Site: brandenburg
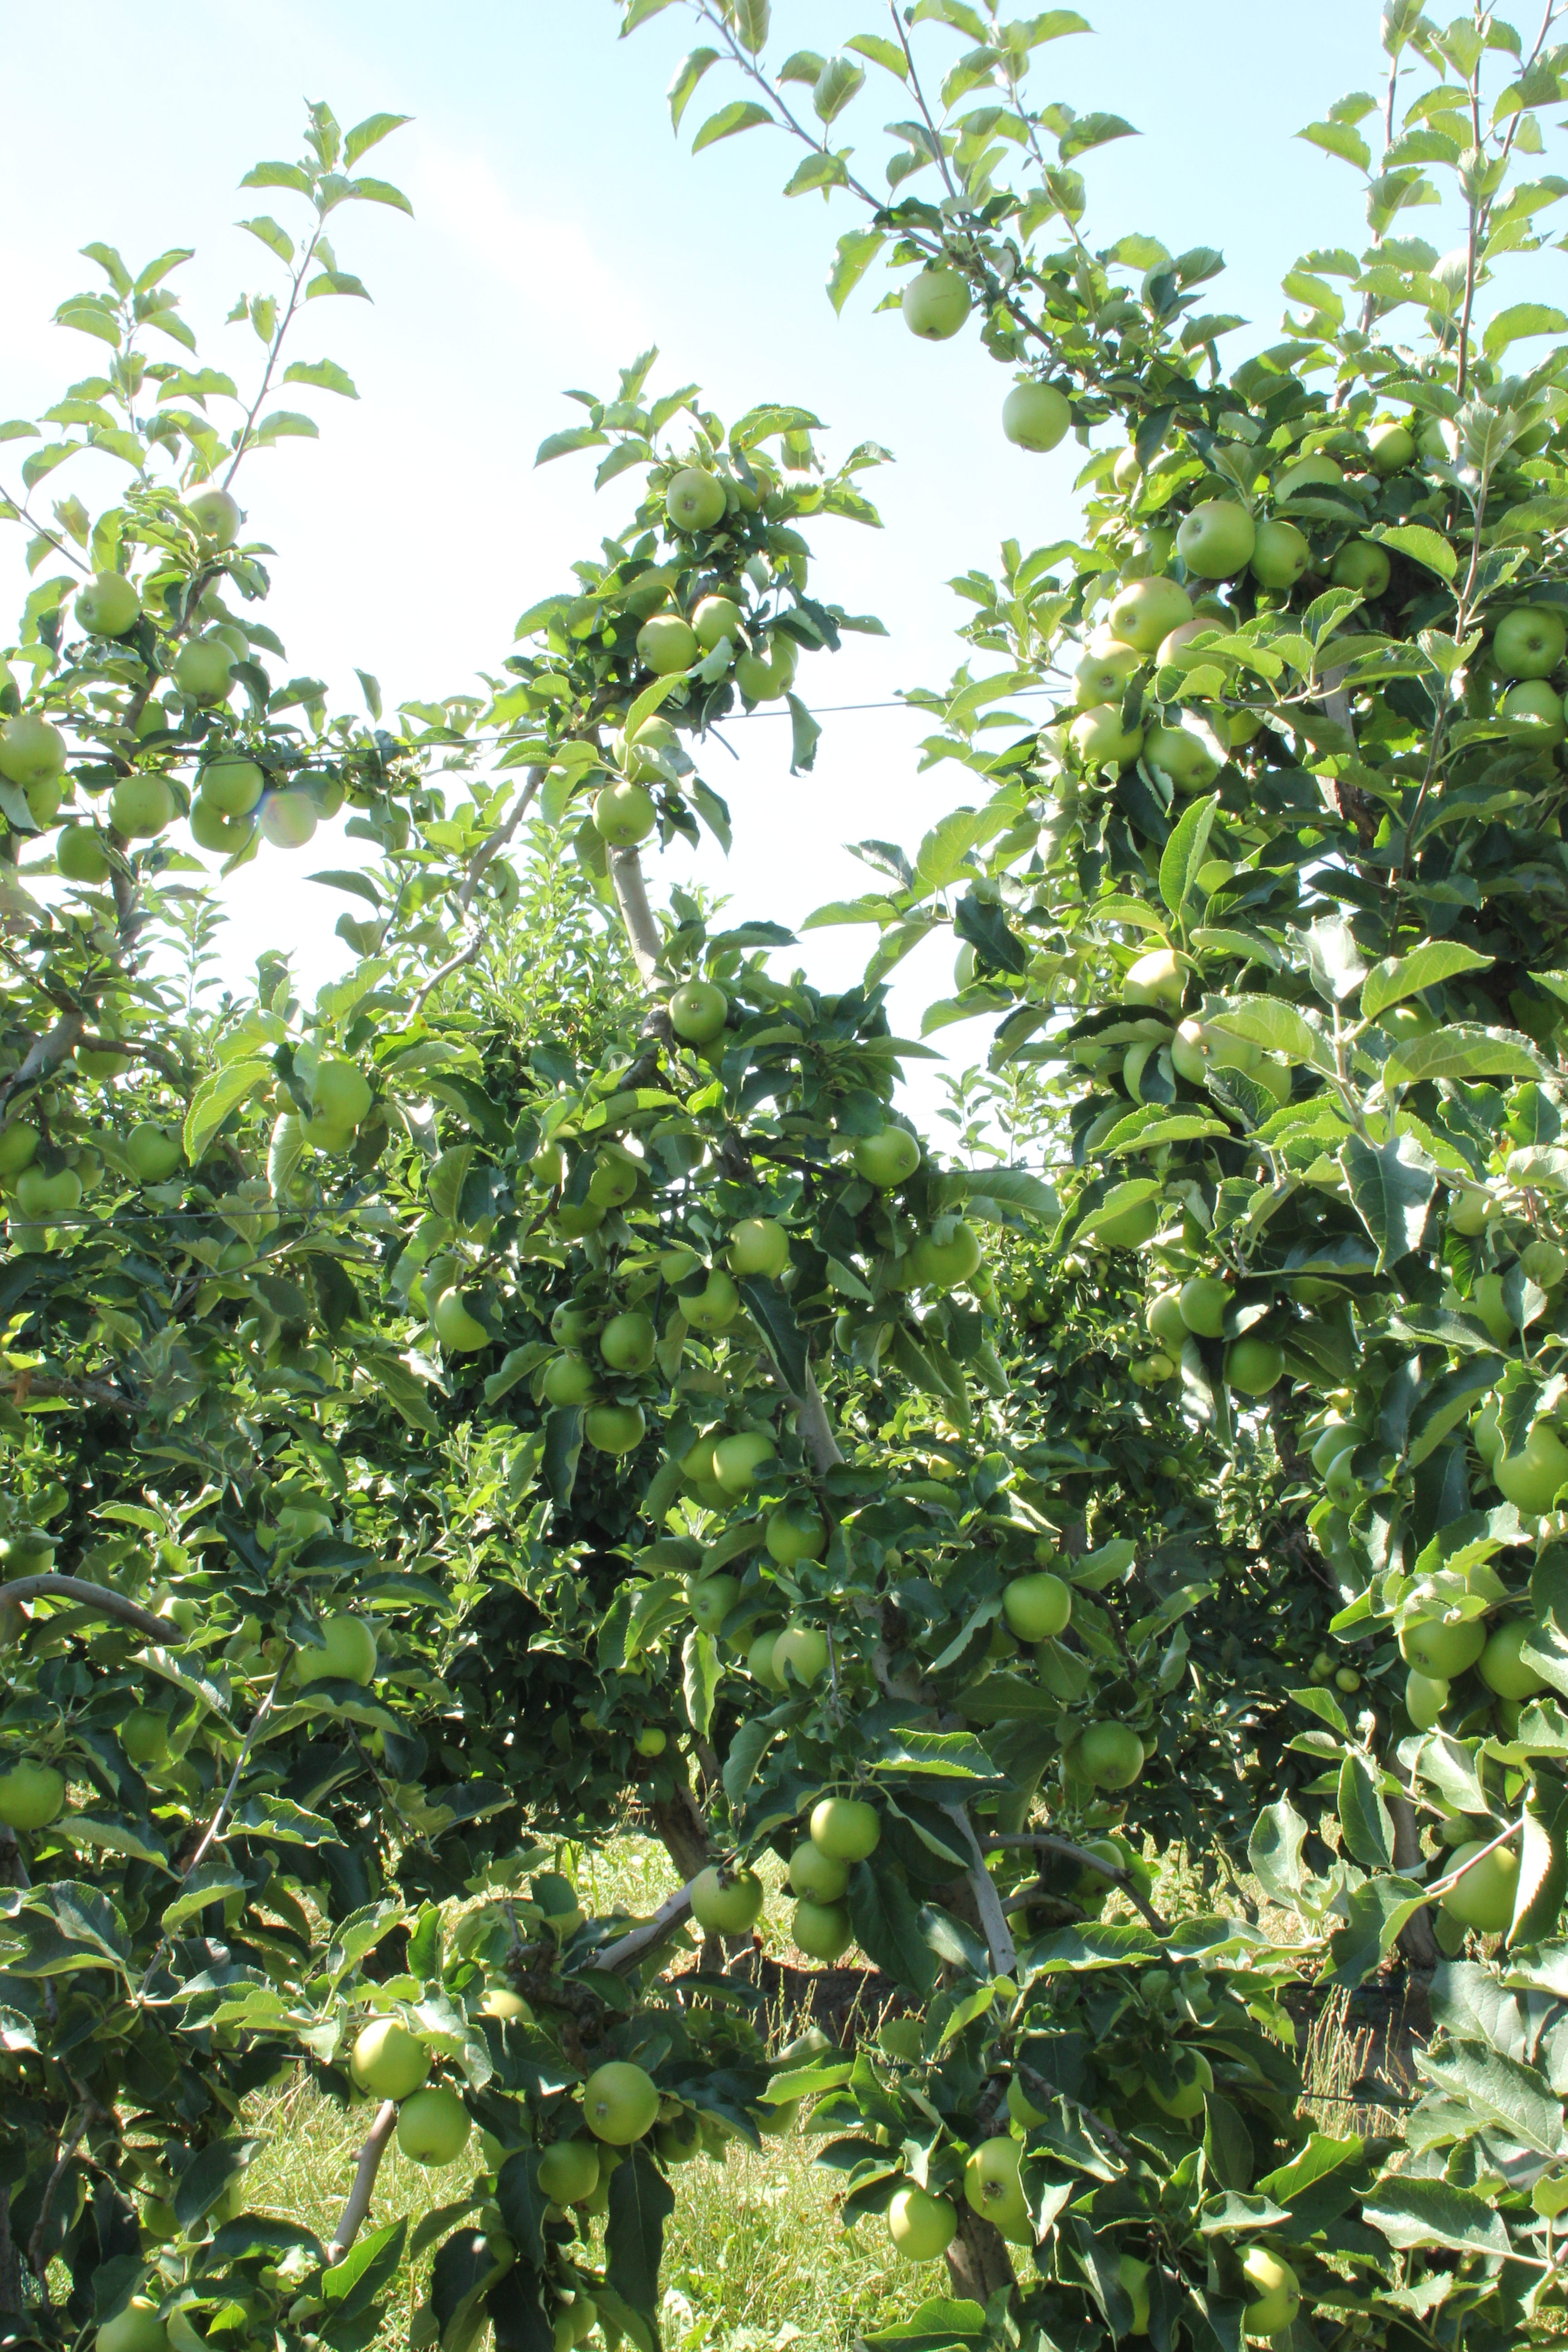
Growth stage (BBCH 77): Development of fruit